Coronado Lodge

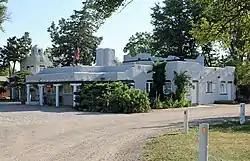

The Coronado Lodge, at 2130 Lake Ave. in Pueblo, Colorado, was listed on the National Register of Historic Places in 2020.